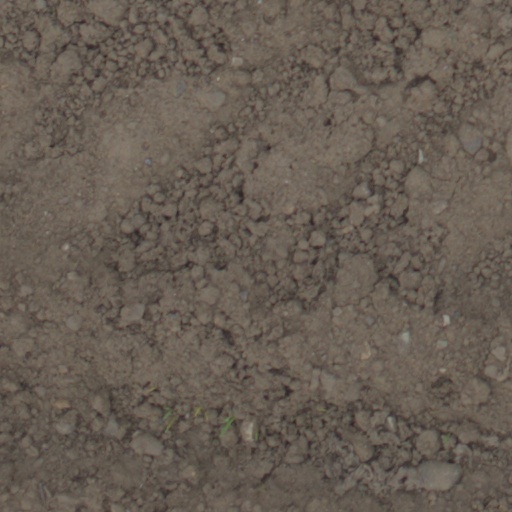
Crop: wheat